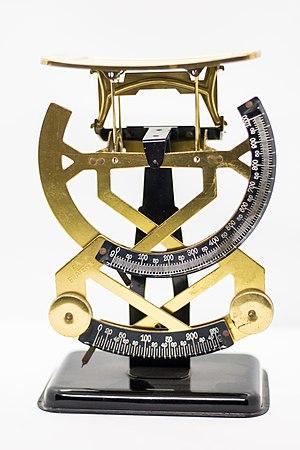
pèse-lettre, Fonds Léon Losseau, se trouvant à la Maison Léon Losseau à Mons